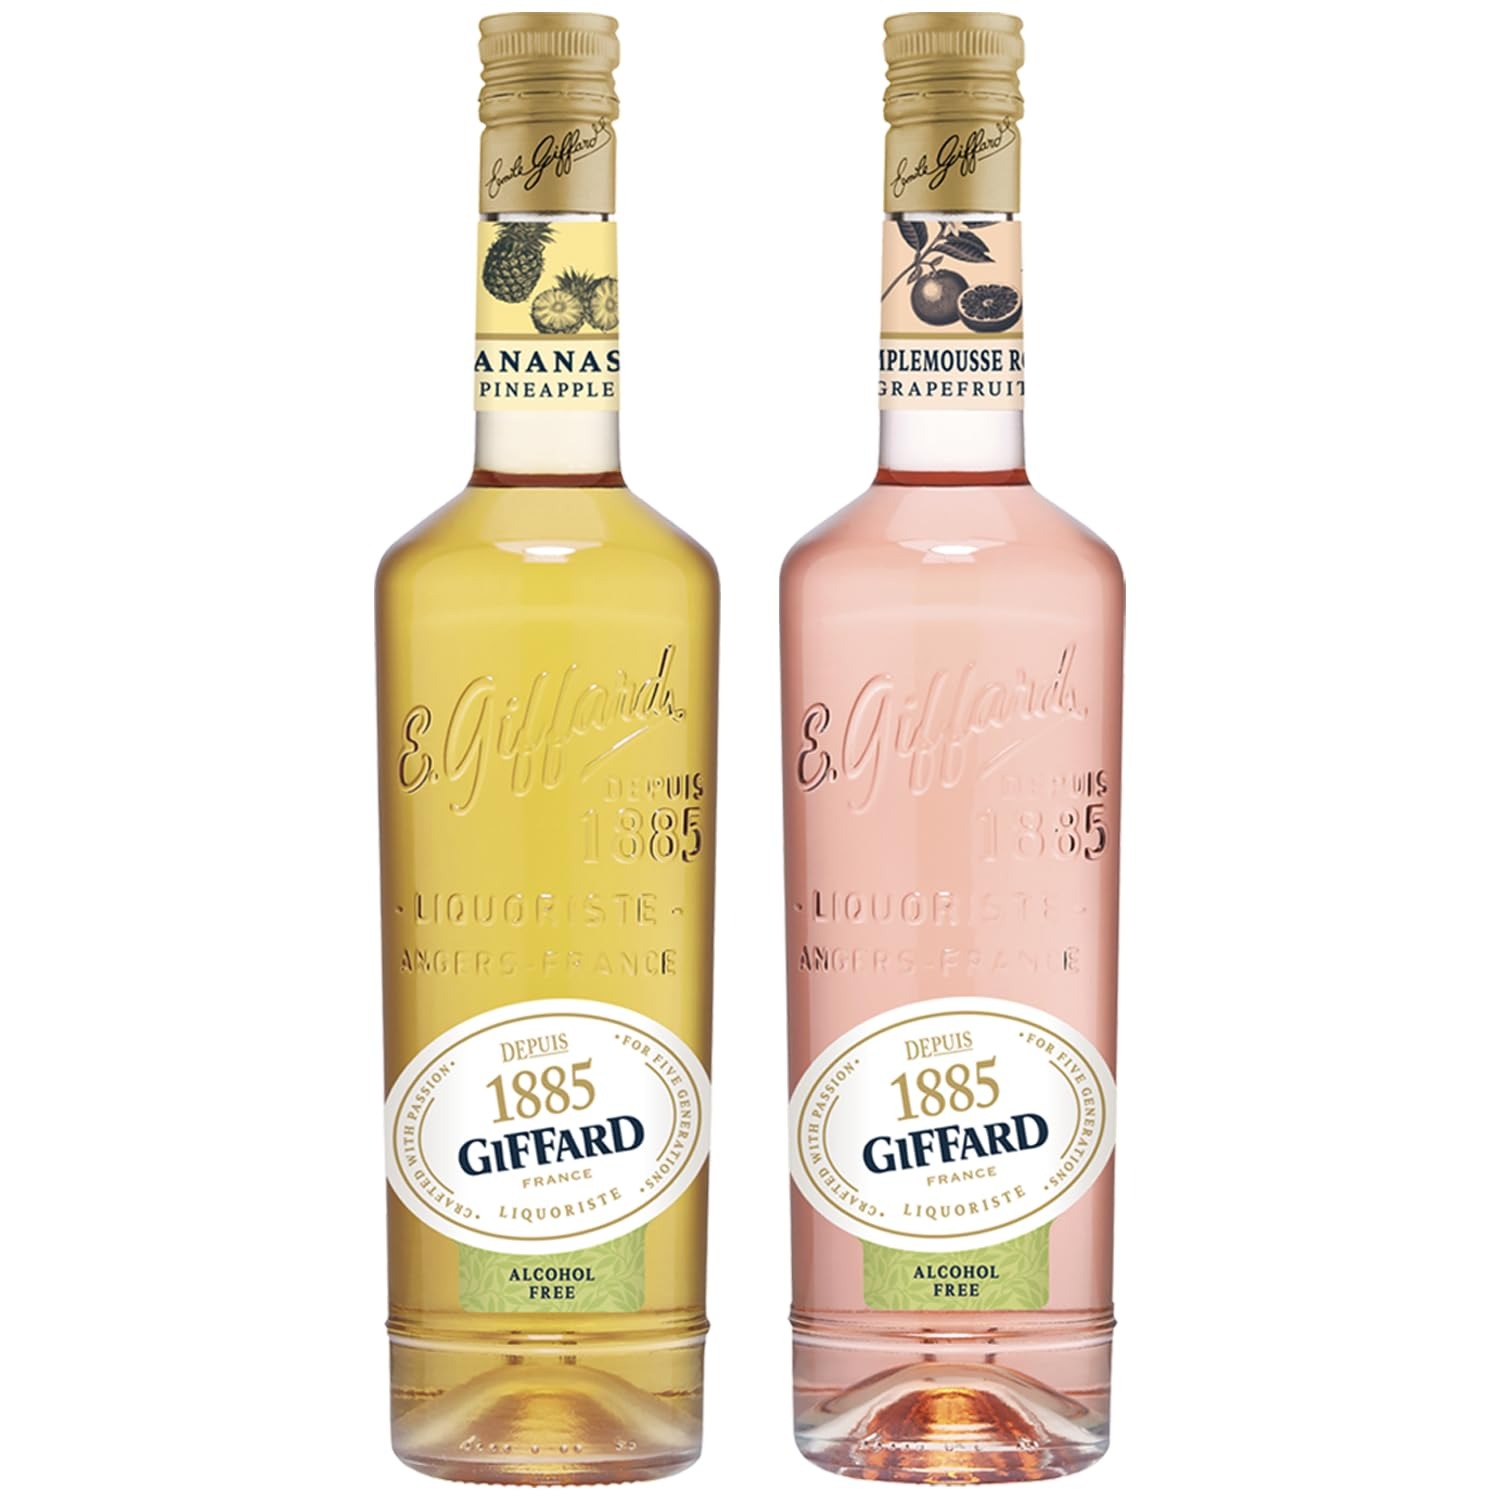
Item Name: Giffard Depuis 1885 Pineapple and Grapefruit Alcohol-Free Liqueur 2 Pack - Made in France, 700ml Bottles, Perfect for Spritzers, Mixed Drinks
Bullet Point 1: Pineapple: GIFFARD Pineapple Alcohol Free is made from a maceration of fresh pineapples reinforced by a candied pineapple infusion in white wine vinegar. Mixture of candied, buttered and caramelized fruit notes.
Bullet Point 2: Grapefruit: GIFFARD Grapefruit Alcohol Free is made from a maceration of grapefruit zest in white wine vinegar. A nice balance between bitterness, acidity and sugar. A mixture of citrus and fruity citrus and woody. Winy notes may appear at the end of the mouth and leave a slight astringency.
Bullet Point 3: Giffard unveils a new line inspired by their liqueur expertise, employing the shrub technique to macerate fruits and plants in wine vinegar.
Bullet Point 4: The result is a range of alcohol-free products with exceptional aromatic complexity and reduced sugar content, highlighting their intense flavors.
Bullet Point 5: With a dedication to sourcing the finest ingredients, Giffard emphasizes quality in their Alcohol-Free range, offering a sensory experience characterized by complexity and mouthfeel.
Bullet Point 6: Giffard's Alcohol-Free line presents an opportunity to recreate beloved cocktails like the Sex on the Beach and Mai Tai without the need for alcohol.
Bullet Point 7: By offering non-alcoholic alternatives, Giffard enables cocktail enthusiasts to savor the same flavor depth and complexity in their favorite drinks, minus the alcohol content.
Bullet Point 8: Includes (2) 700ml Bottles, Phone and tablet holder and tasting notes/recipes.
Value: 23.7
Unit: Fl Oz

Price: 87.98